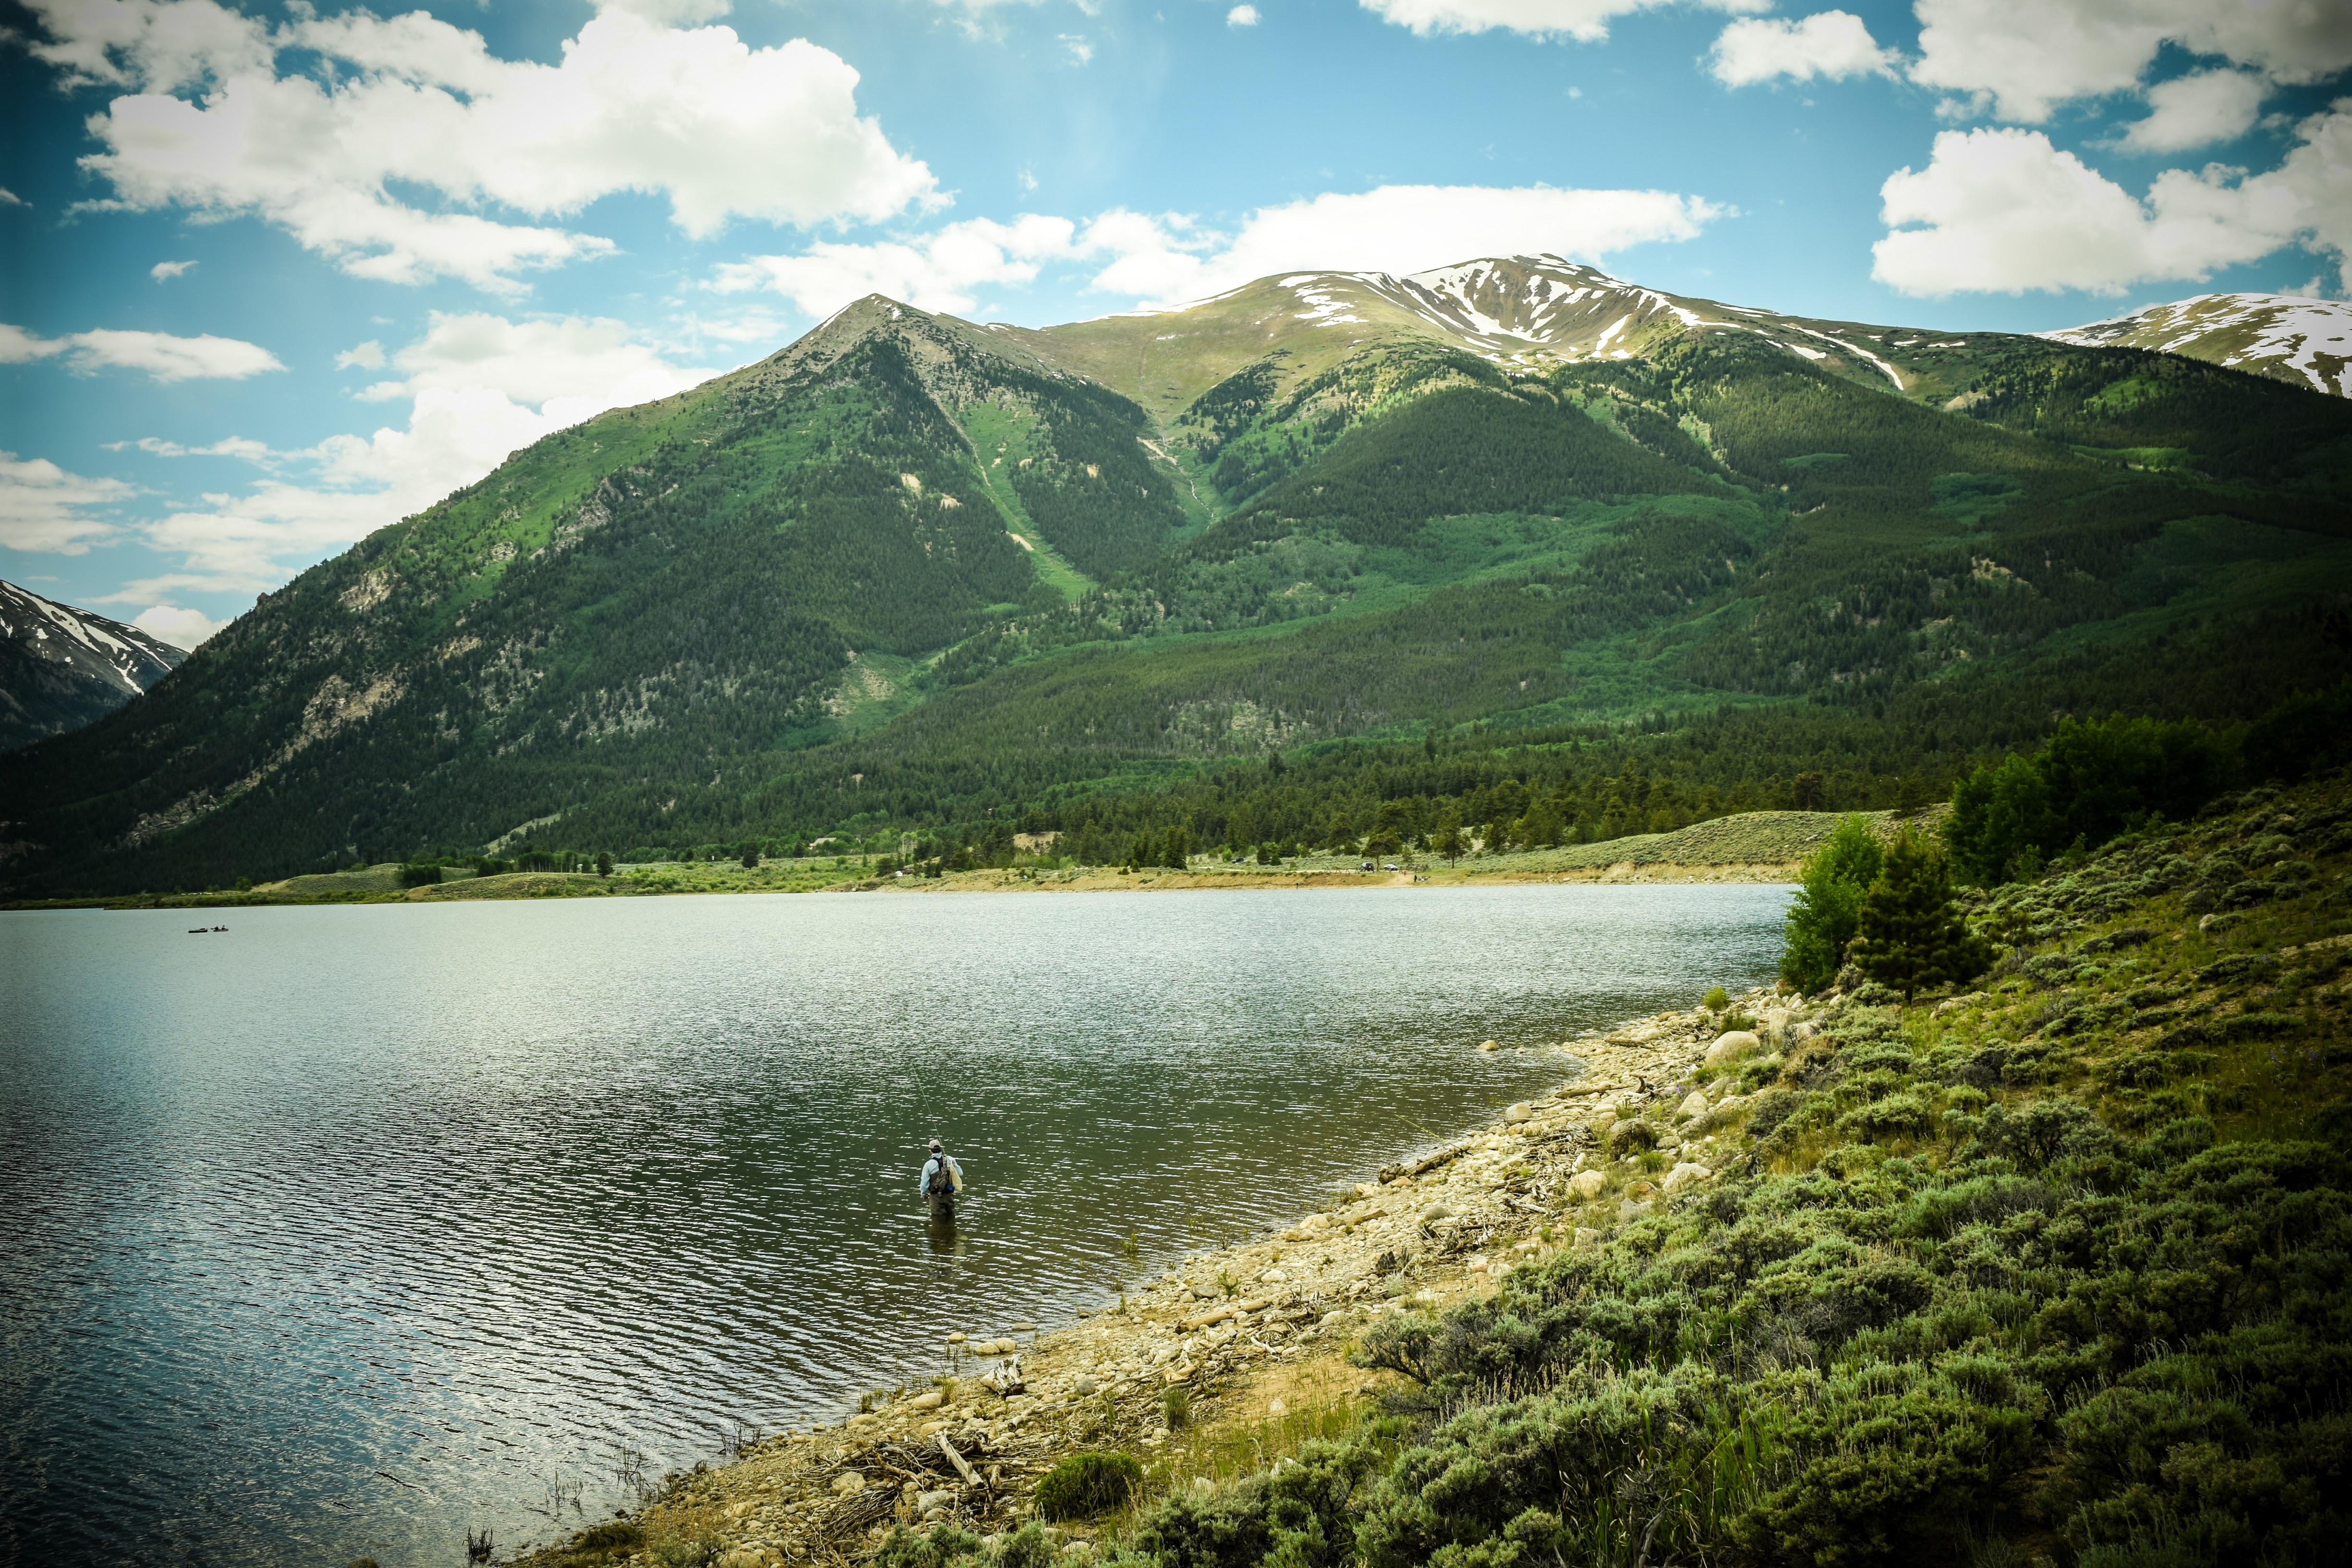
landscape, nature, wilderness, mountain, cloud, hill, lake, river, valley, mountain range, reflection, fjord, reservoir, highland, alps, plateau, fell, loch, landform, tarn, mountain pass, geographical feature, atmospheric phenomenon, mountainous landforms